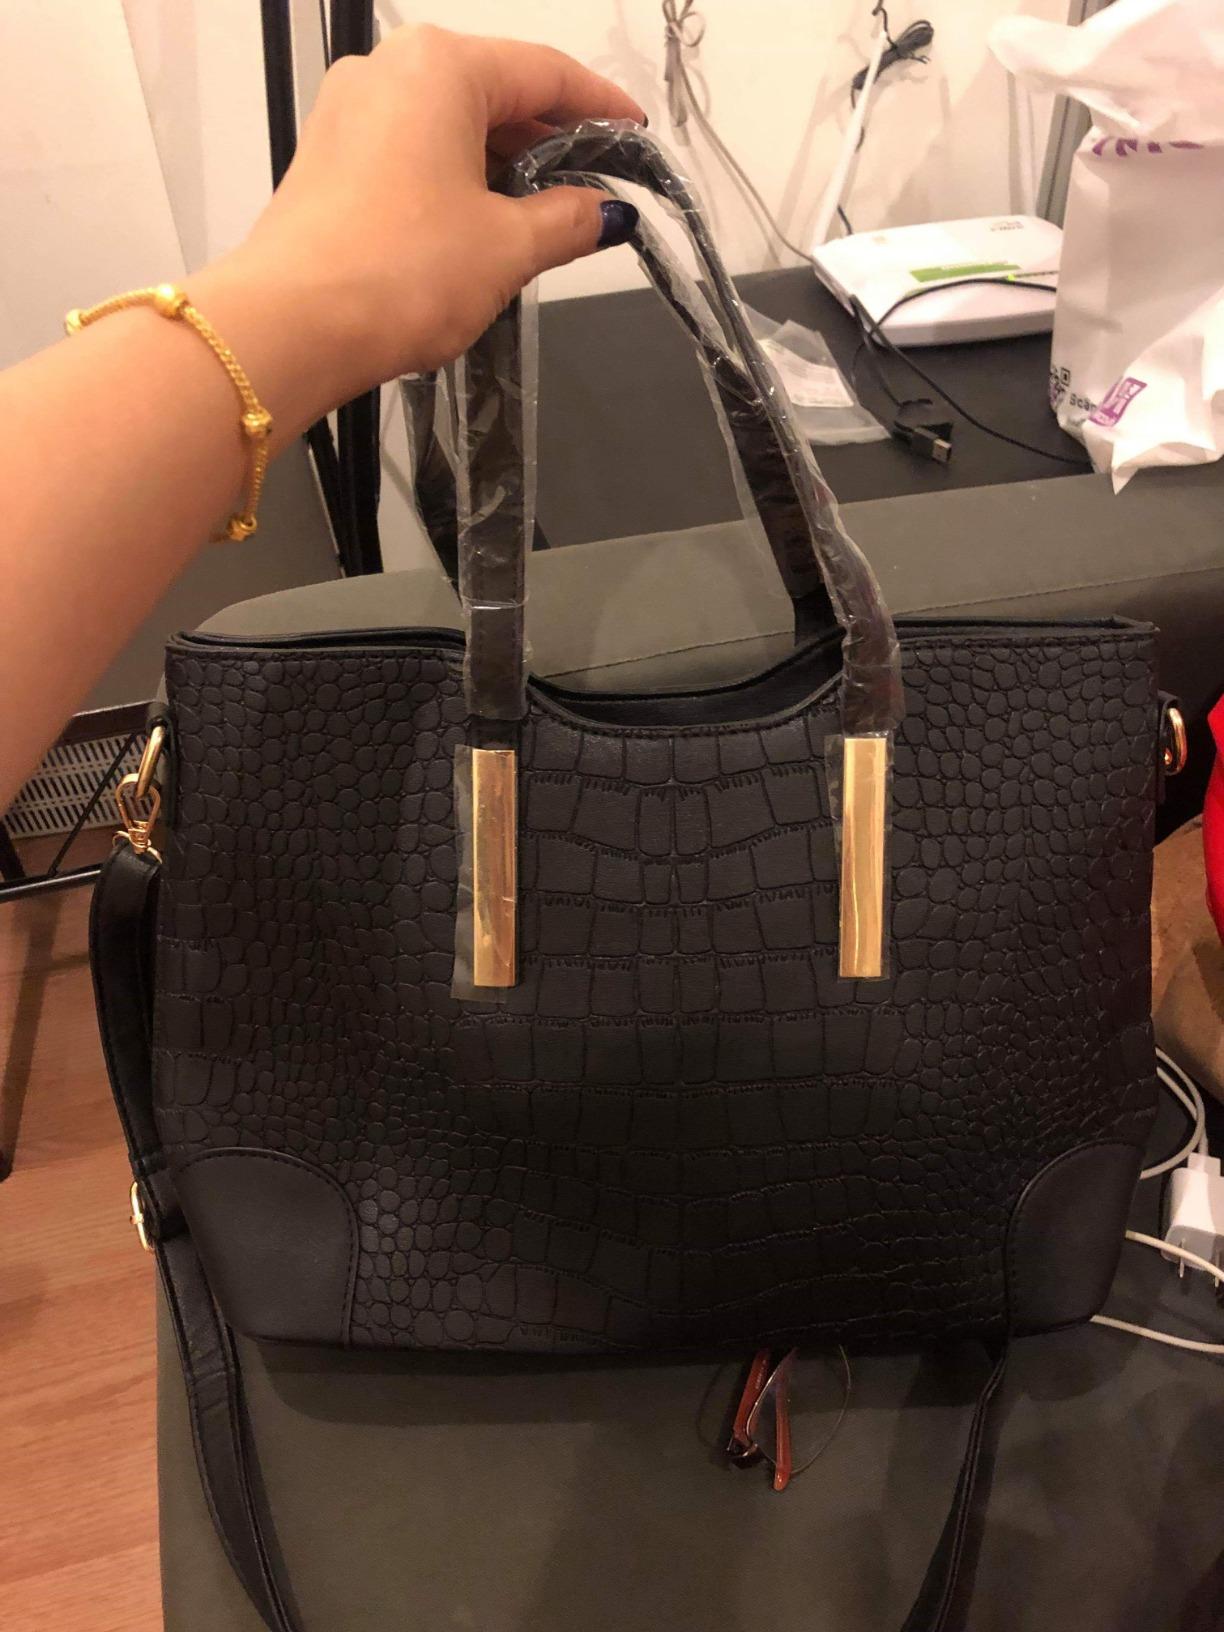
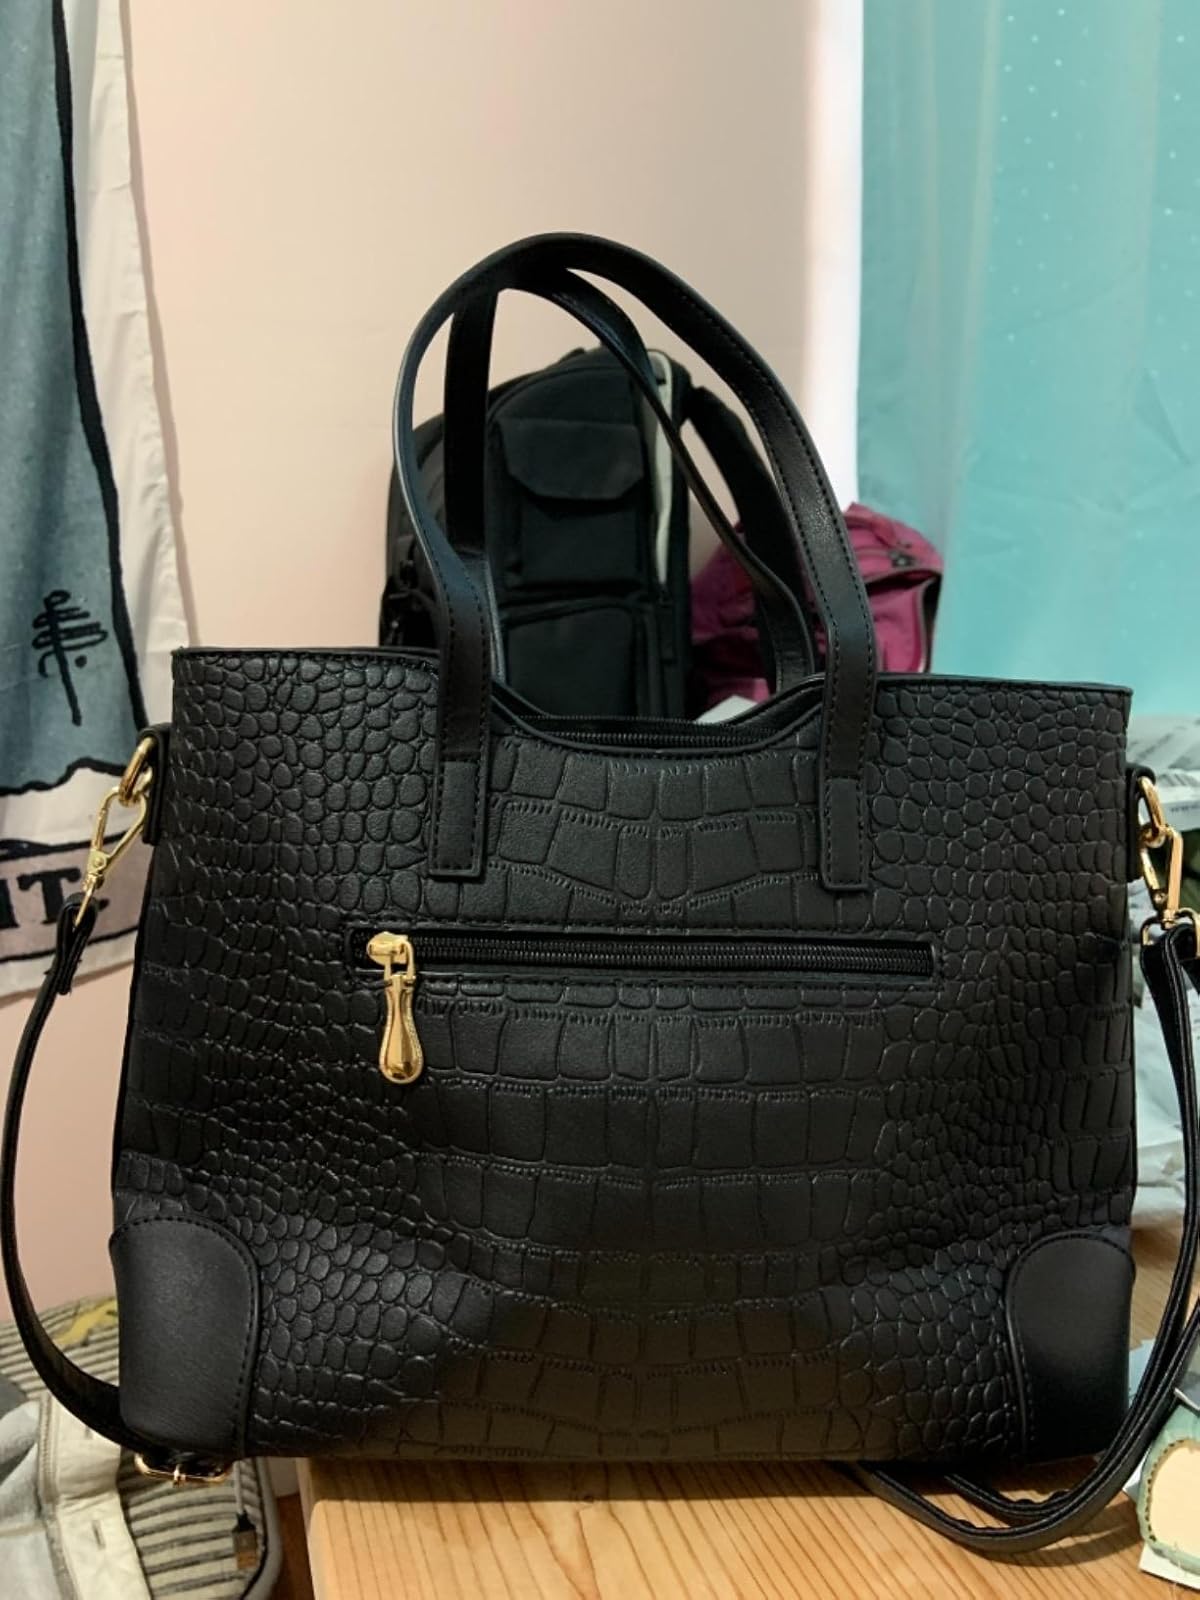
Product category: accessories_handbag
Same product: yes